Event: Nepal Earthquake
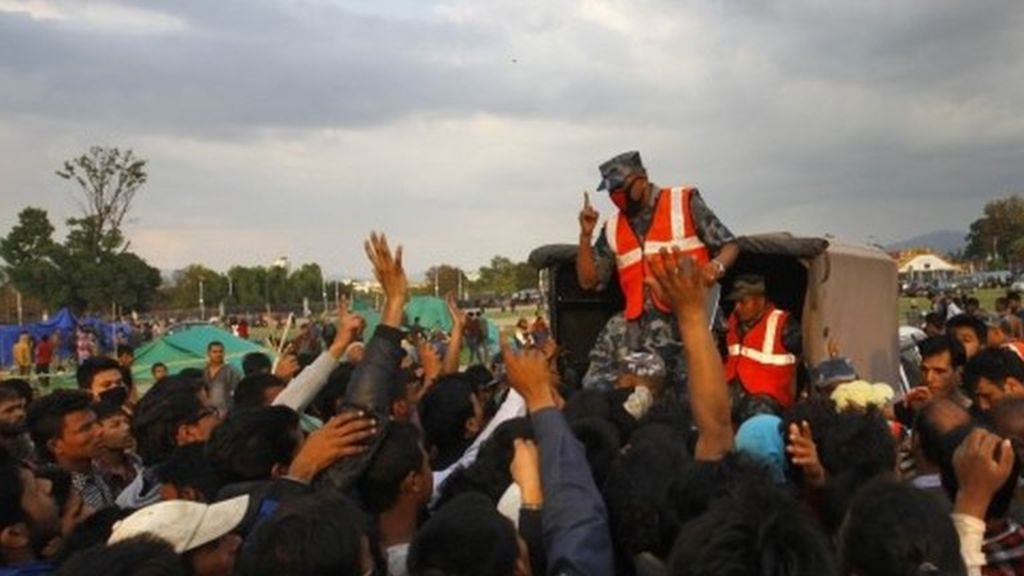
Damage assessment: damage